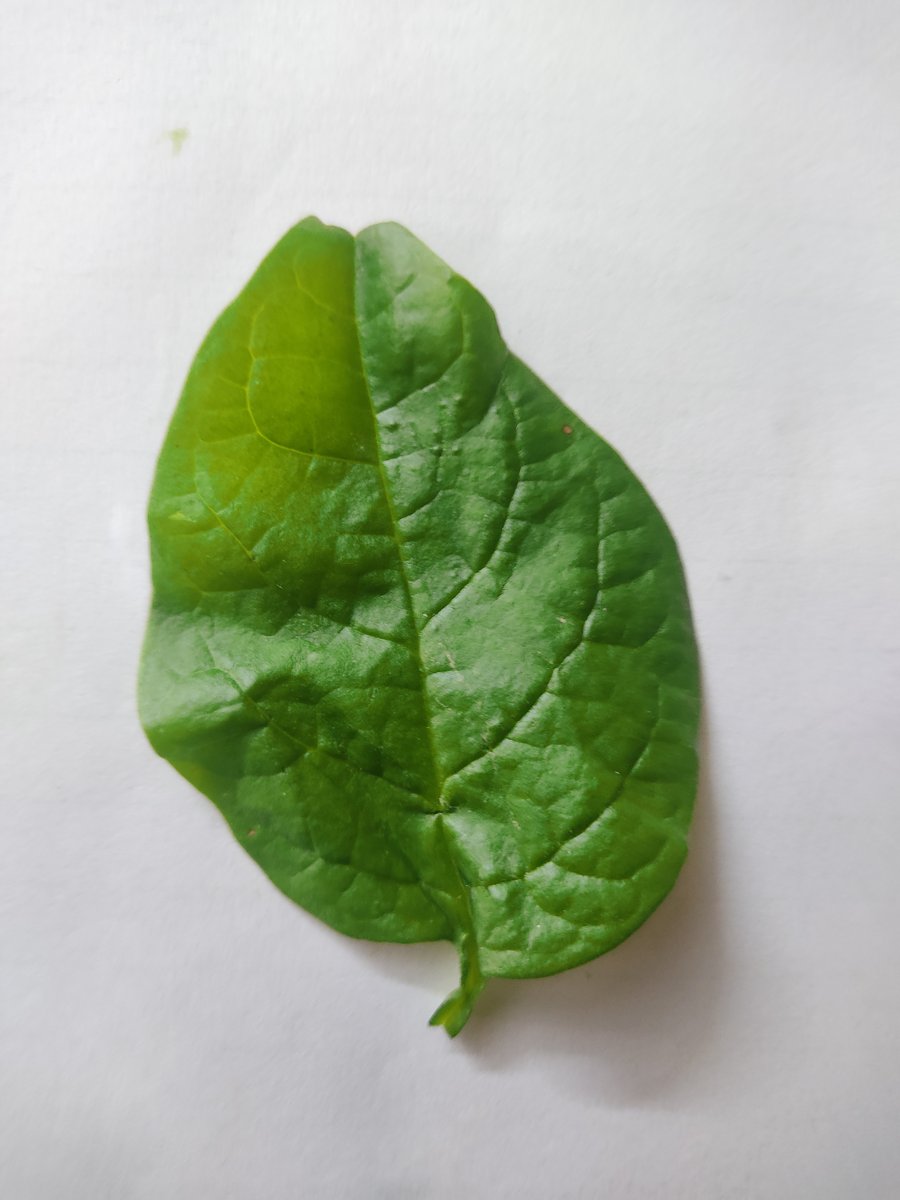
Label: Healthy-Leaf